Celtic brooch

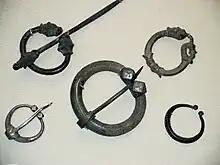
Brooches made in Scandinavia, mostly in base metal

The Vikings began to raid Ireland from 795, with catastrophic effect for the monasteries in particular. However, although the Vikings established several longphorts, initially fortified encampments for over-wintering, and later towns like Dublin, Wexford, Cork, and Waterford (the first real urban centres in Ireland), the native Irish were more successful than the English and Scots in preventing large-scale Viking takeovers of areas for settlement by farmers. By about the year 1000, the situation was relatively stable, with a mixed population of Norse-Gaels in the towns and areas close to them, while the Gaelic Irish, whose elite often formed political alliances, trading partnerships and inter-marriages with Viking leaders, remained in control of the great majority of the island, and were able to draw tribute from the Viking towns.